Malosa (Malawi)

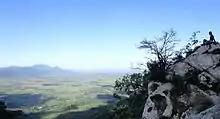
Malosa Mountain, Malawi

Malosa is a small trading centre located in the Zomba District of Malawi. The Malosa mountain range and plateau neighbours the more famous Zomba Plateau and is separated by the Domasi Valley. Malosa is on the M3, 27 km from the city of Zomba. The earth road from the trading post leads from the edge of the main road right up to the base of the Malosa mountain range.